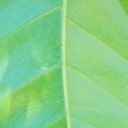
Label: Healthy